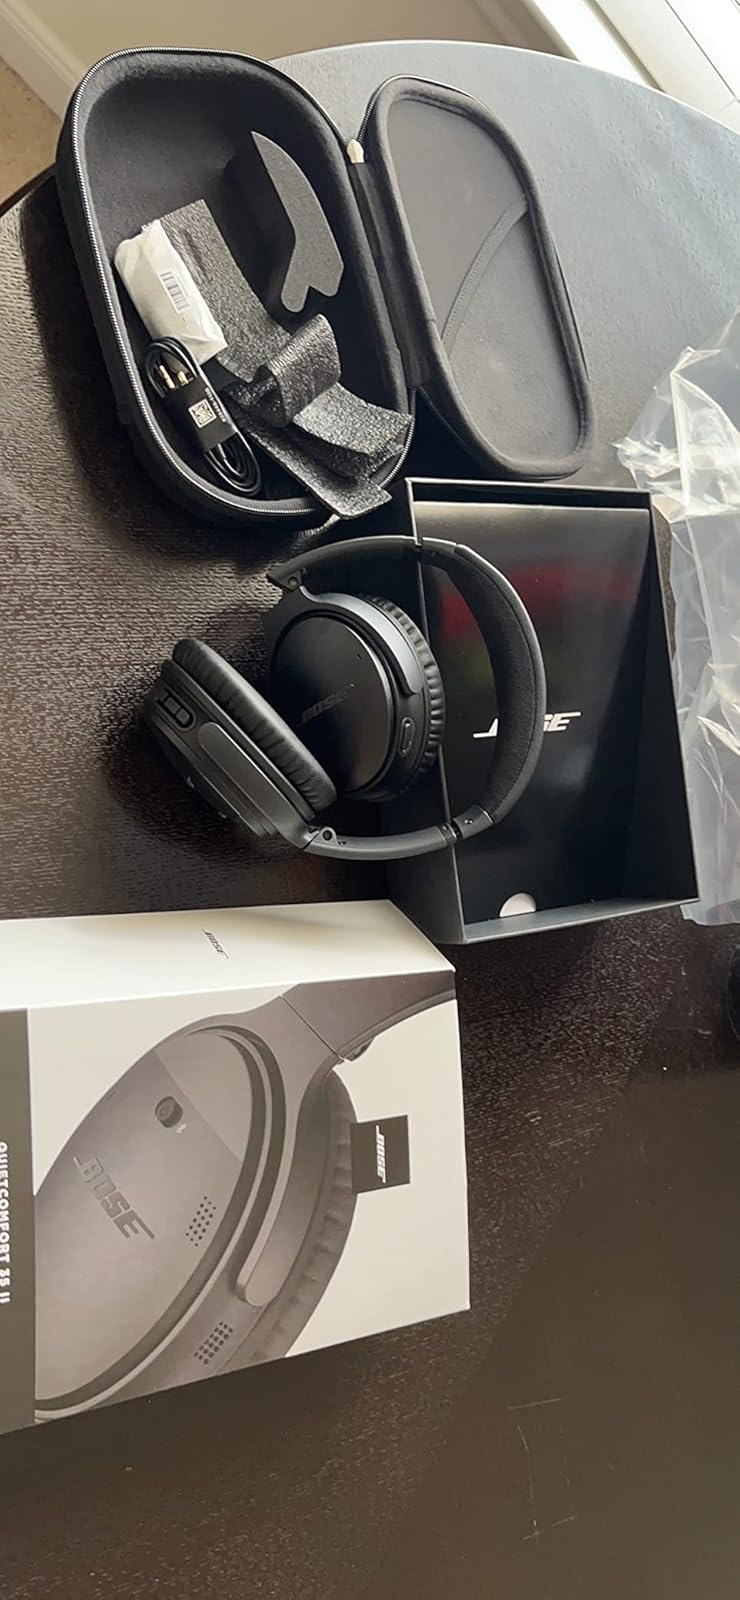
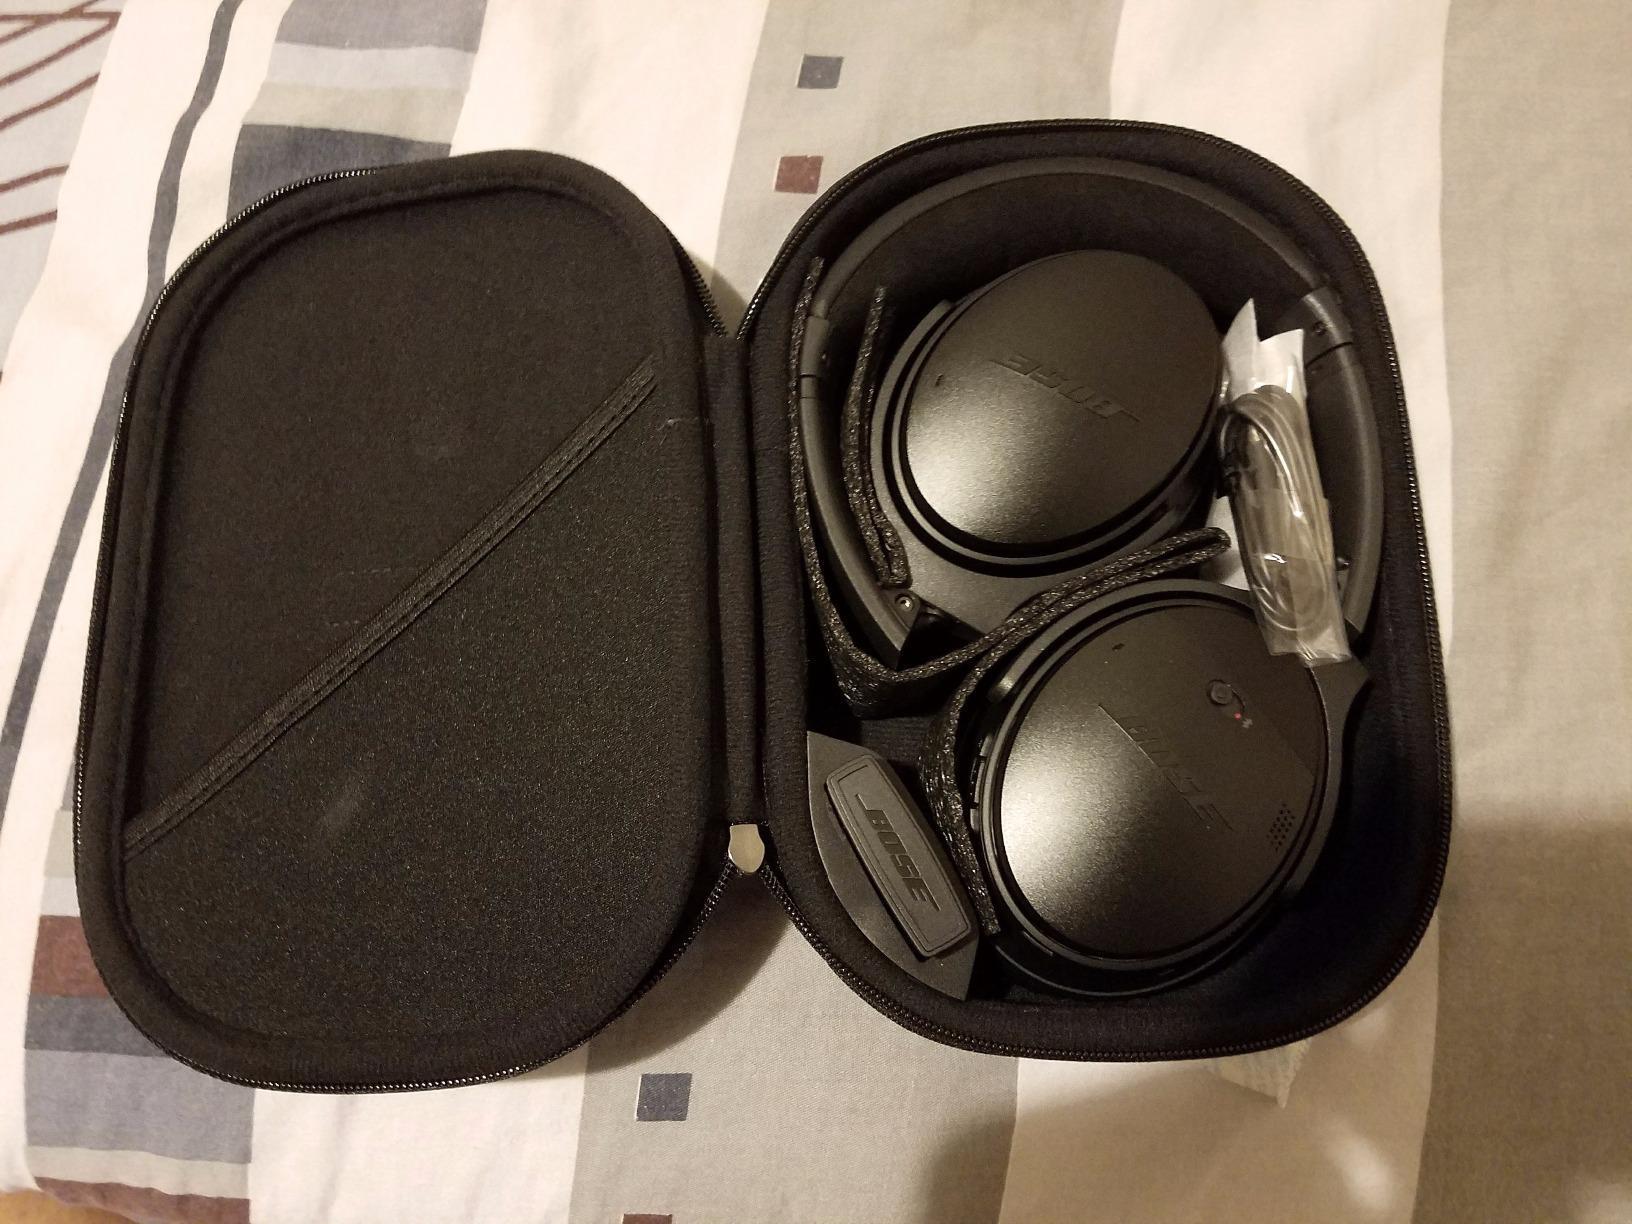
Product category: headphones
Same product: yes